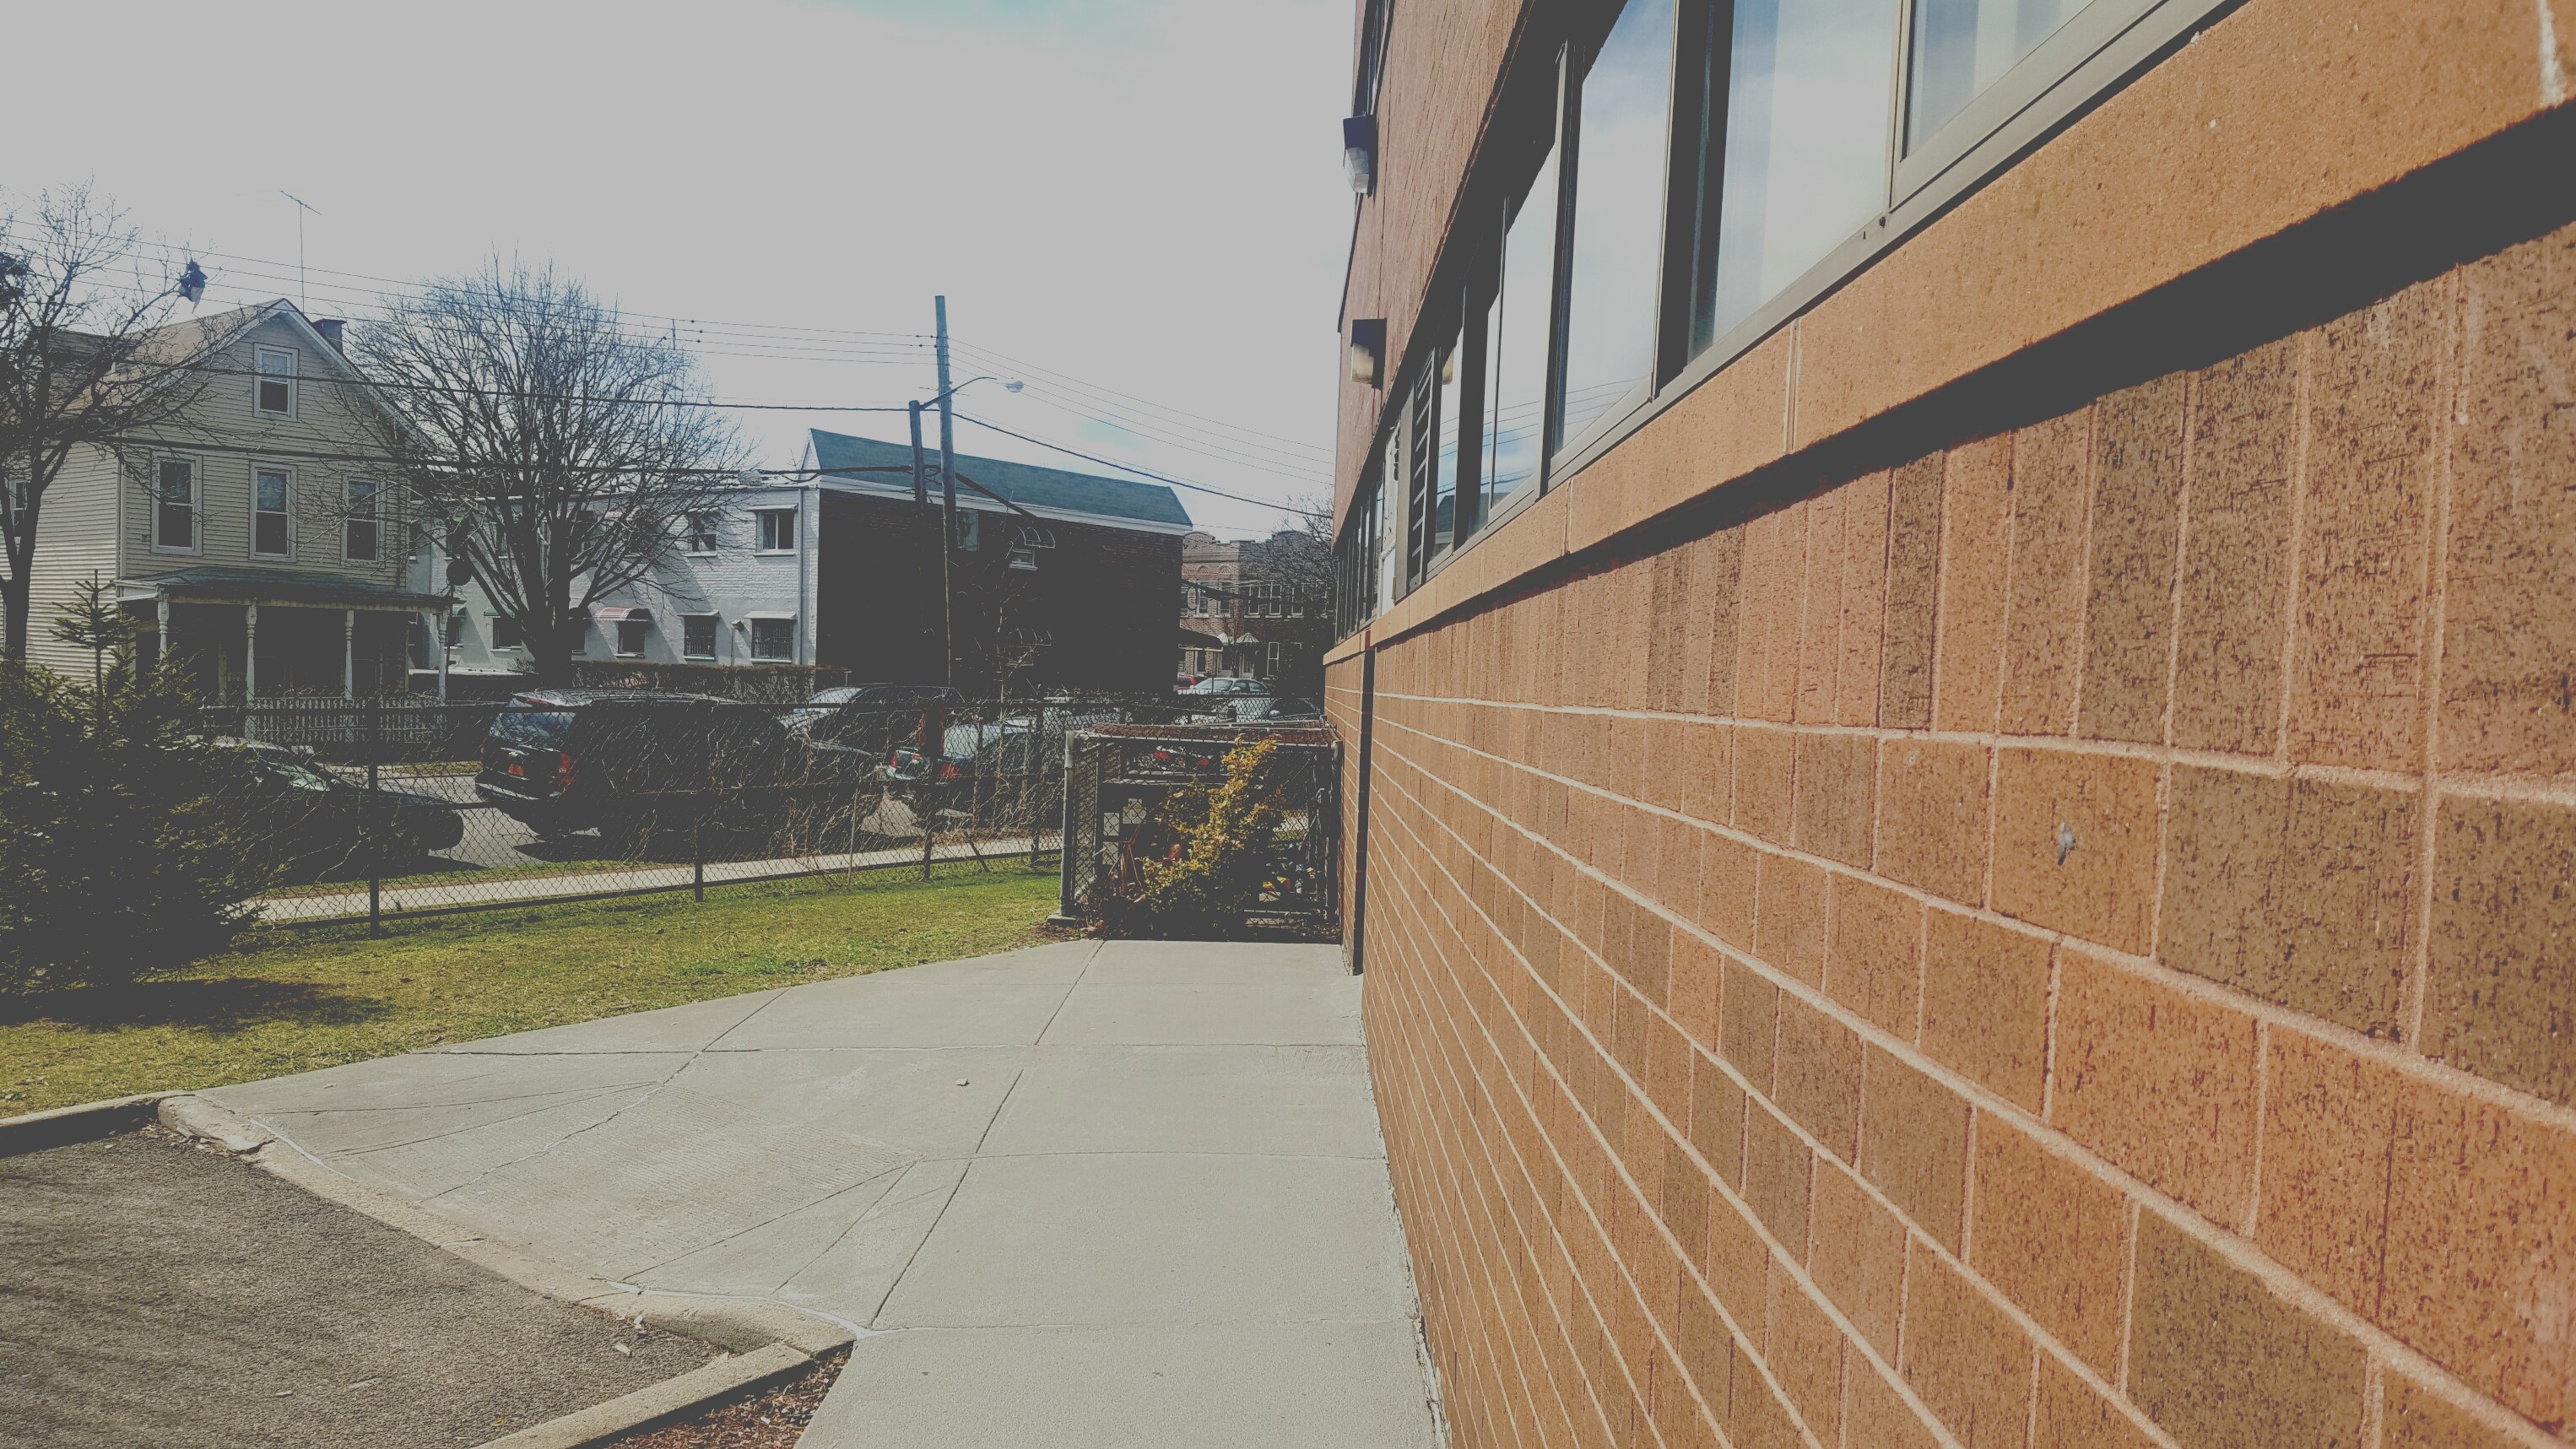
architecture, wood, road, street, house, roof, city, wall, downtown, facade, lane, neighbourhood, urban area, residential area